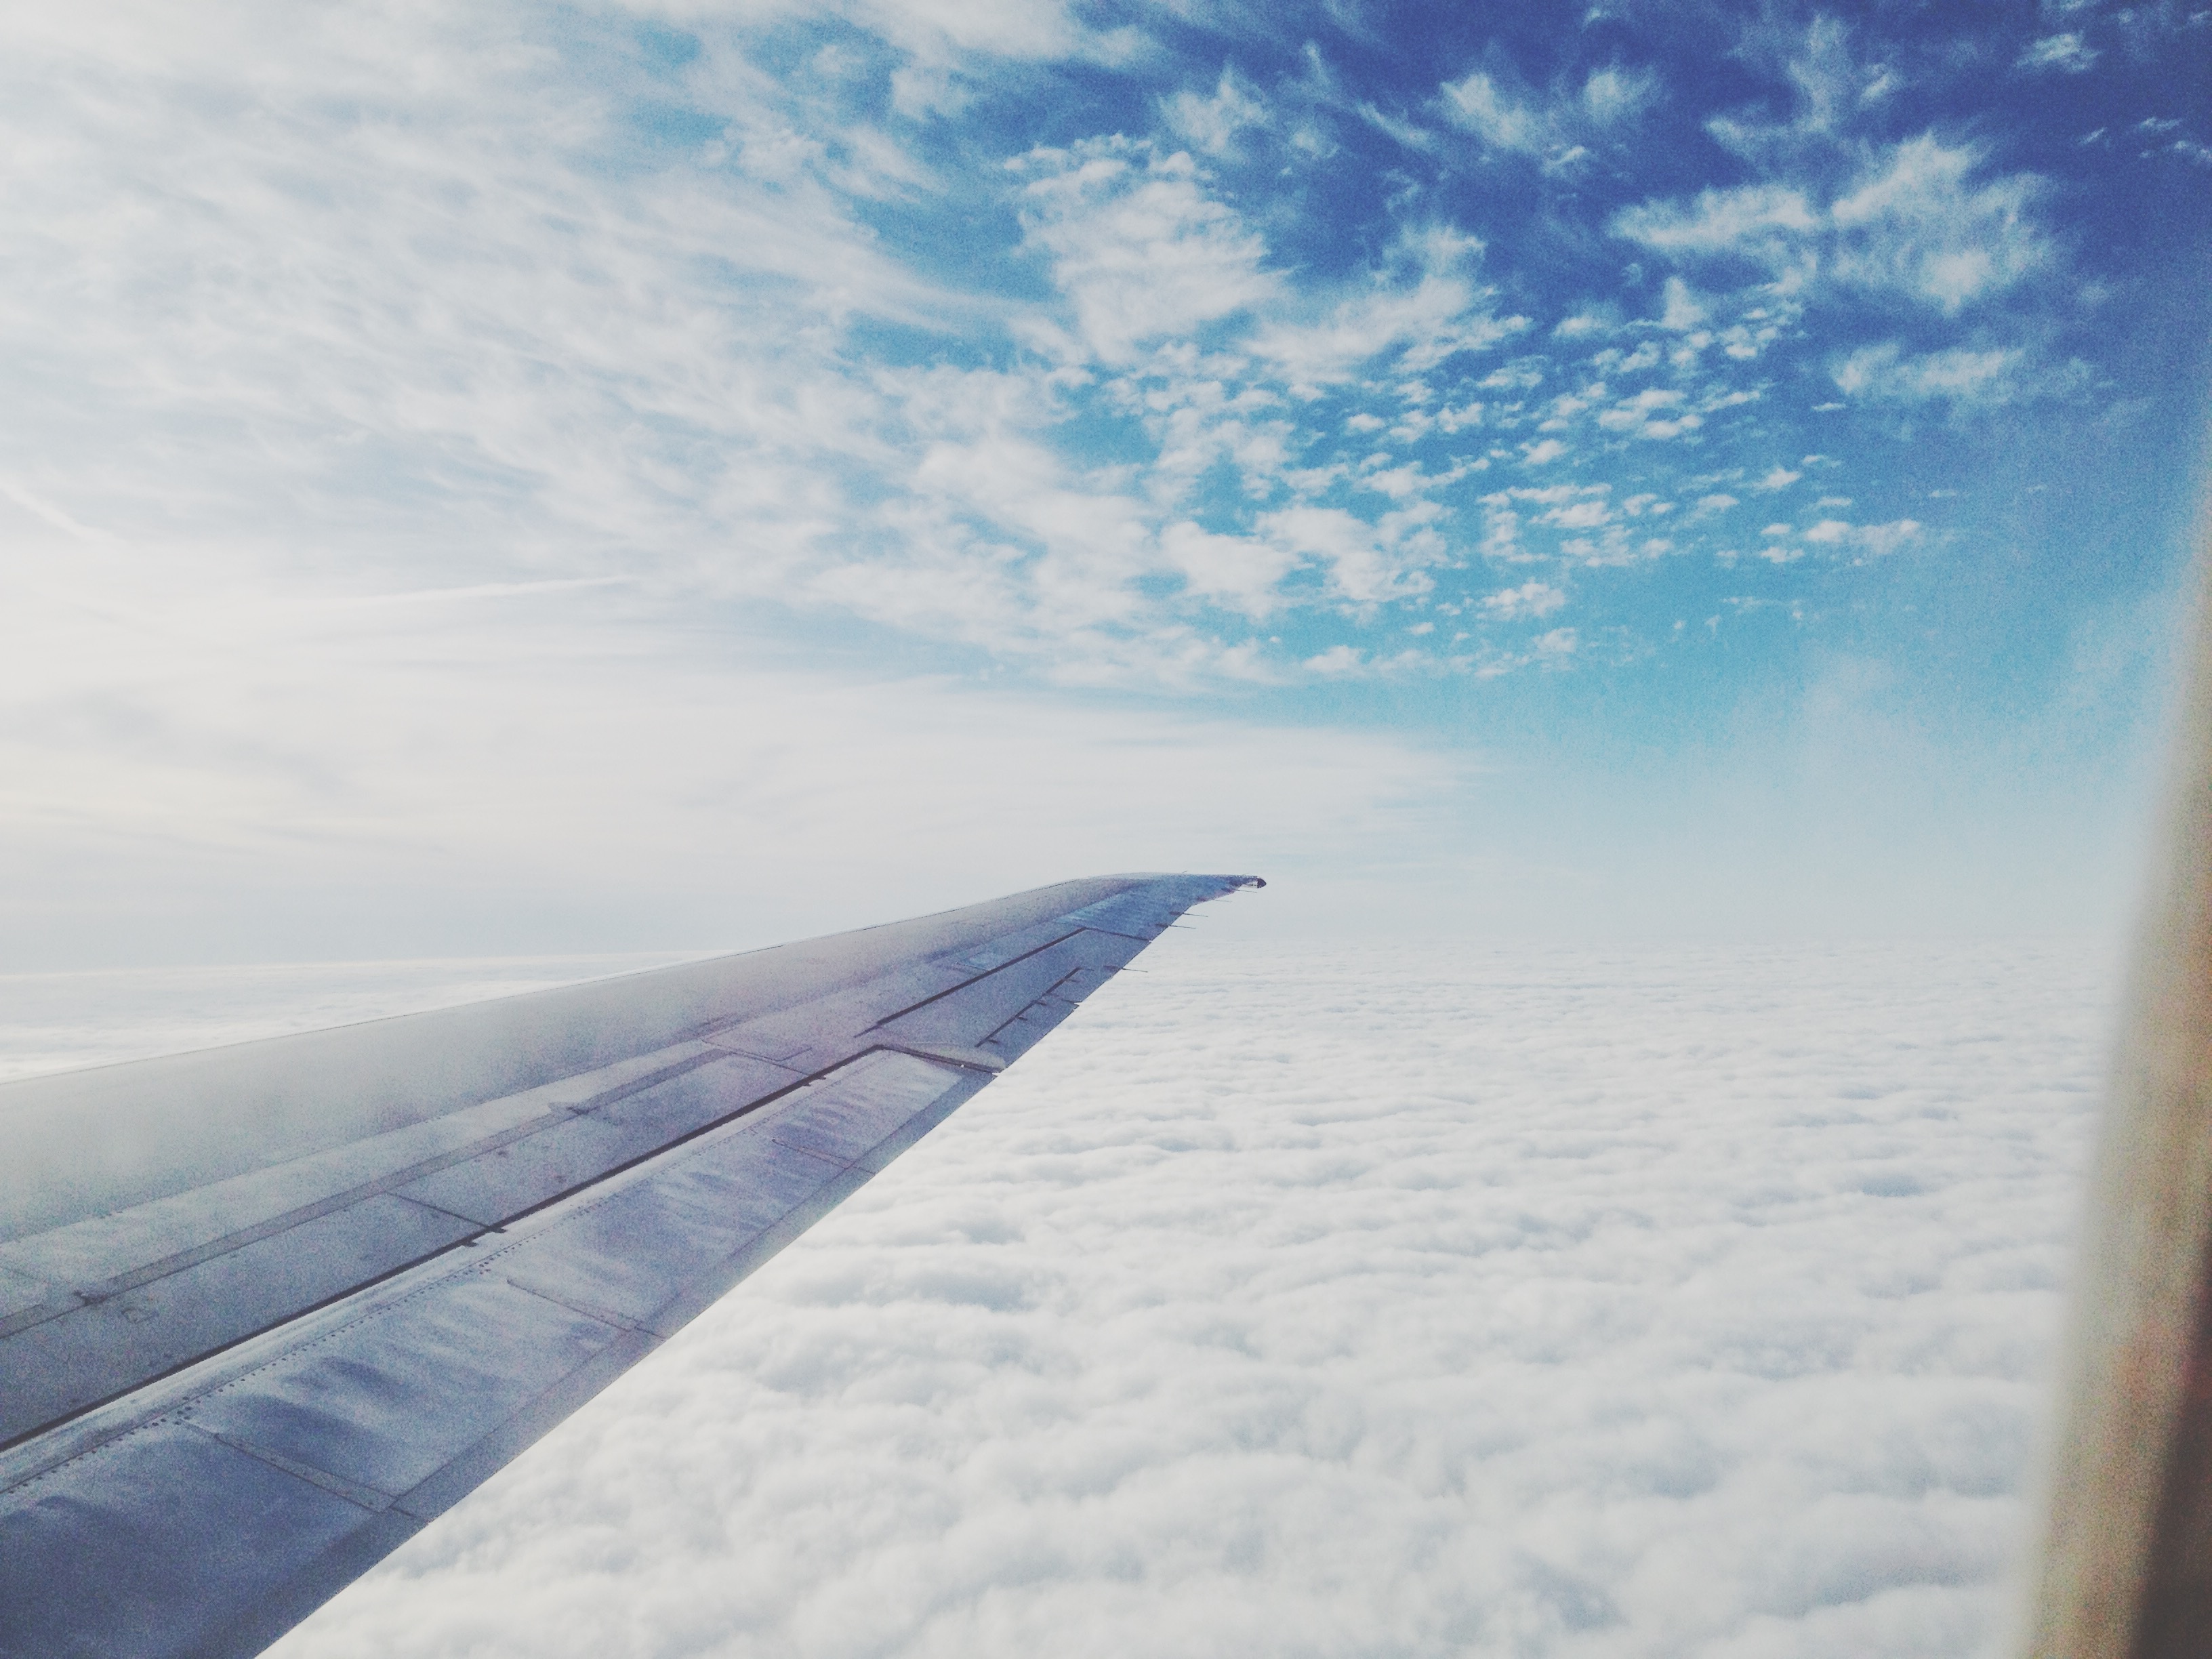
sea, horizon, wing, cloud, sky, sunlight, morning, atmosphere, airplane, aircraft, vehicle, airline, aviation, flight, blue, airliner, meteorological phenomenon, air travel, atmosphere of earth